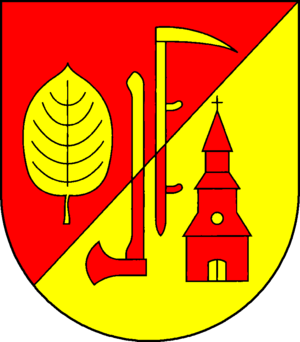
Brunstorf
Coat of arms of Brunstorf
Brunstorf er en kommune i det nordlige Tyskland, beliggende i Amt Schwarzenbek-Land i den sydvestlige del af Kreis Herzogtum Lauenburg. Kreis Herzogtum Lauenburg ligger i delstaten Slesvig-Holsten.